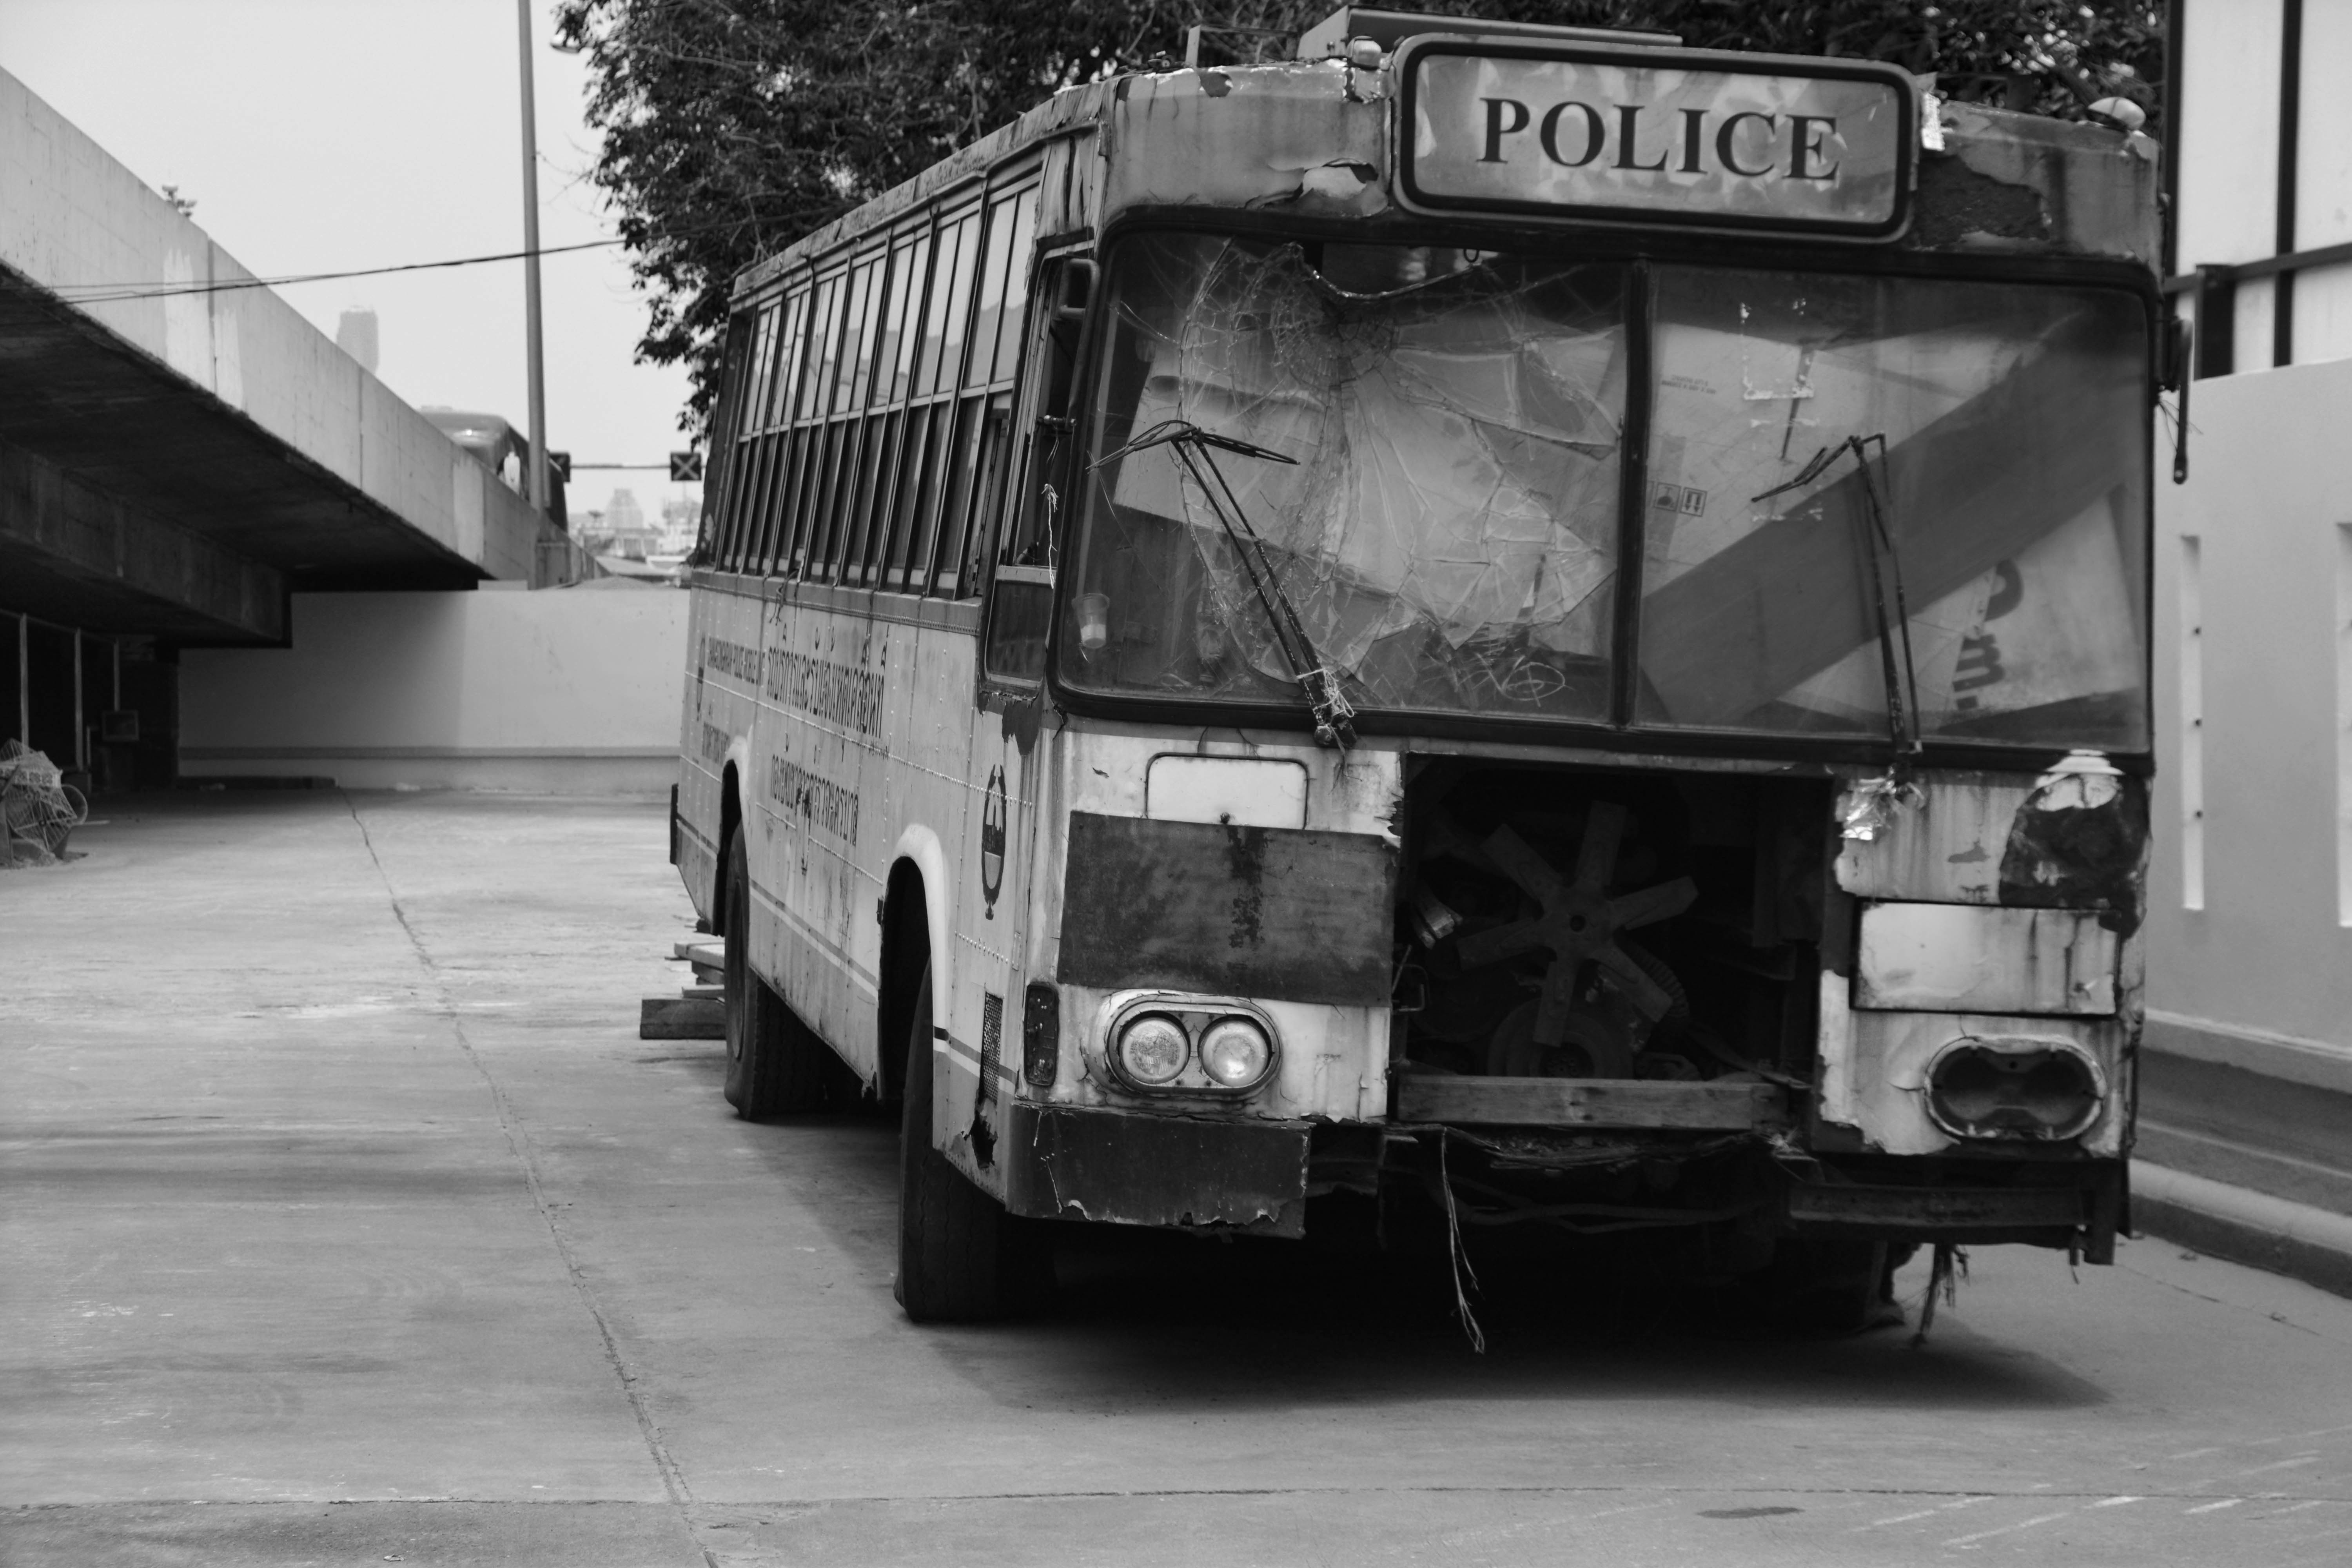
outdoor, black and white, street, vintage, retro, old, transportation, transport, rust, vehicle, broken, abandoned, dirty, grunge, junk, monochrome, public transport, destroyed, crash, bus, mechanical, rusted, collision, damaged, wreck, forgotten, ruined, scrap, aged, land vehicle, monochrome photography, mode of transport